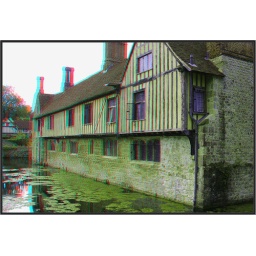
A moated manor house in England. Red-cyan anaglyph glasses needed to view in 3D.